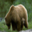
Label: bear